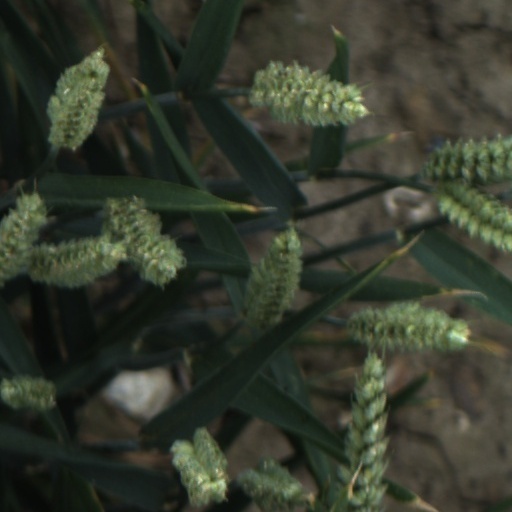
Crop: wheat